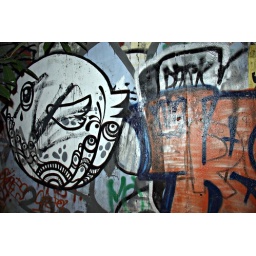
It's a bird Dark : Cruising the dark Jakarta streets with Ade taking in the painted walls